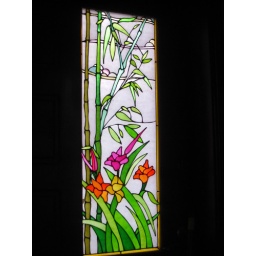
The stained glass panel in the kitchen door at ZJ's house in the morning light.